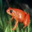
Label: frog